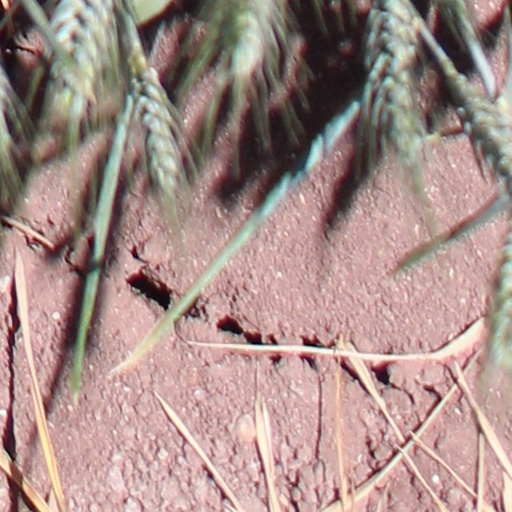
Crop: wheat